Bust and harp tokens

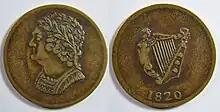
An illustration of a "Bust and Harp" token (Breton 1012), depicting a crude bust of George III on the obverse, and an Irish Harp on the reverse

The Bust and Harp tokens were tokens originally issued anonymously in the mid-1820s, and circulated primarily in Lower Canada (present-day Quebec). Due to their anonymous nature, it is not known who placed the order for the original tokens, but they are believed to have been minted in England beginning in 1825. The initial release of the tokens was dated 1825, but a currency regulation issued that same year made the importation of privately issued tokens illegal. As a result, the initial issue was altered and all subsequent issues of these tokens were antedated to 1820 in order to get around this prohibition, which did not prohibit tokens made before this date. They were circulated in large quantities and were widely imitated by minters located in Canada, making for many varieties. Those of particularly poor craftsmanship are considered examples of Blacksmith tokens. They were roughly the size of a contemporaneous half-penny, though generally weighed less. They were widely circulated in Lower Canada for at least 30 years, after which banks began to refuse them as payment except by weight. The more common Bust and Harp tokens can be had for about a few tens of C$, though rarer varieties can command prices in the thousands of dollars.